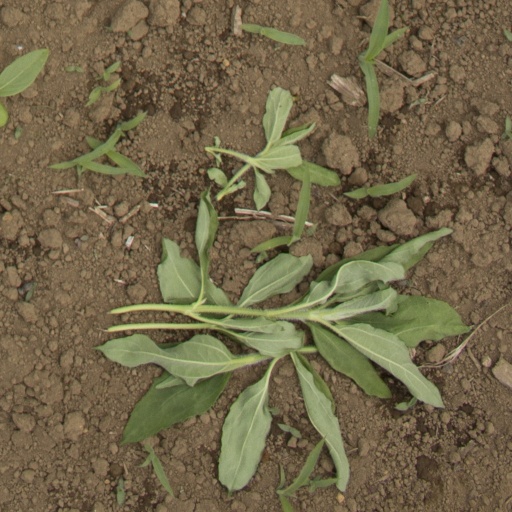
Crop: Jerusalem artichoke